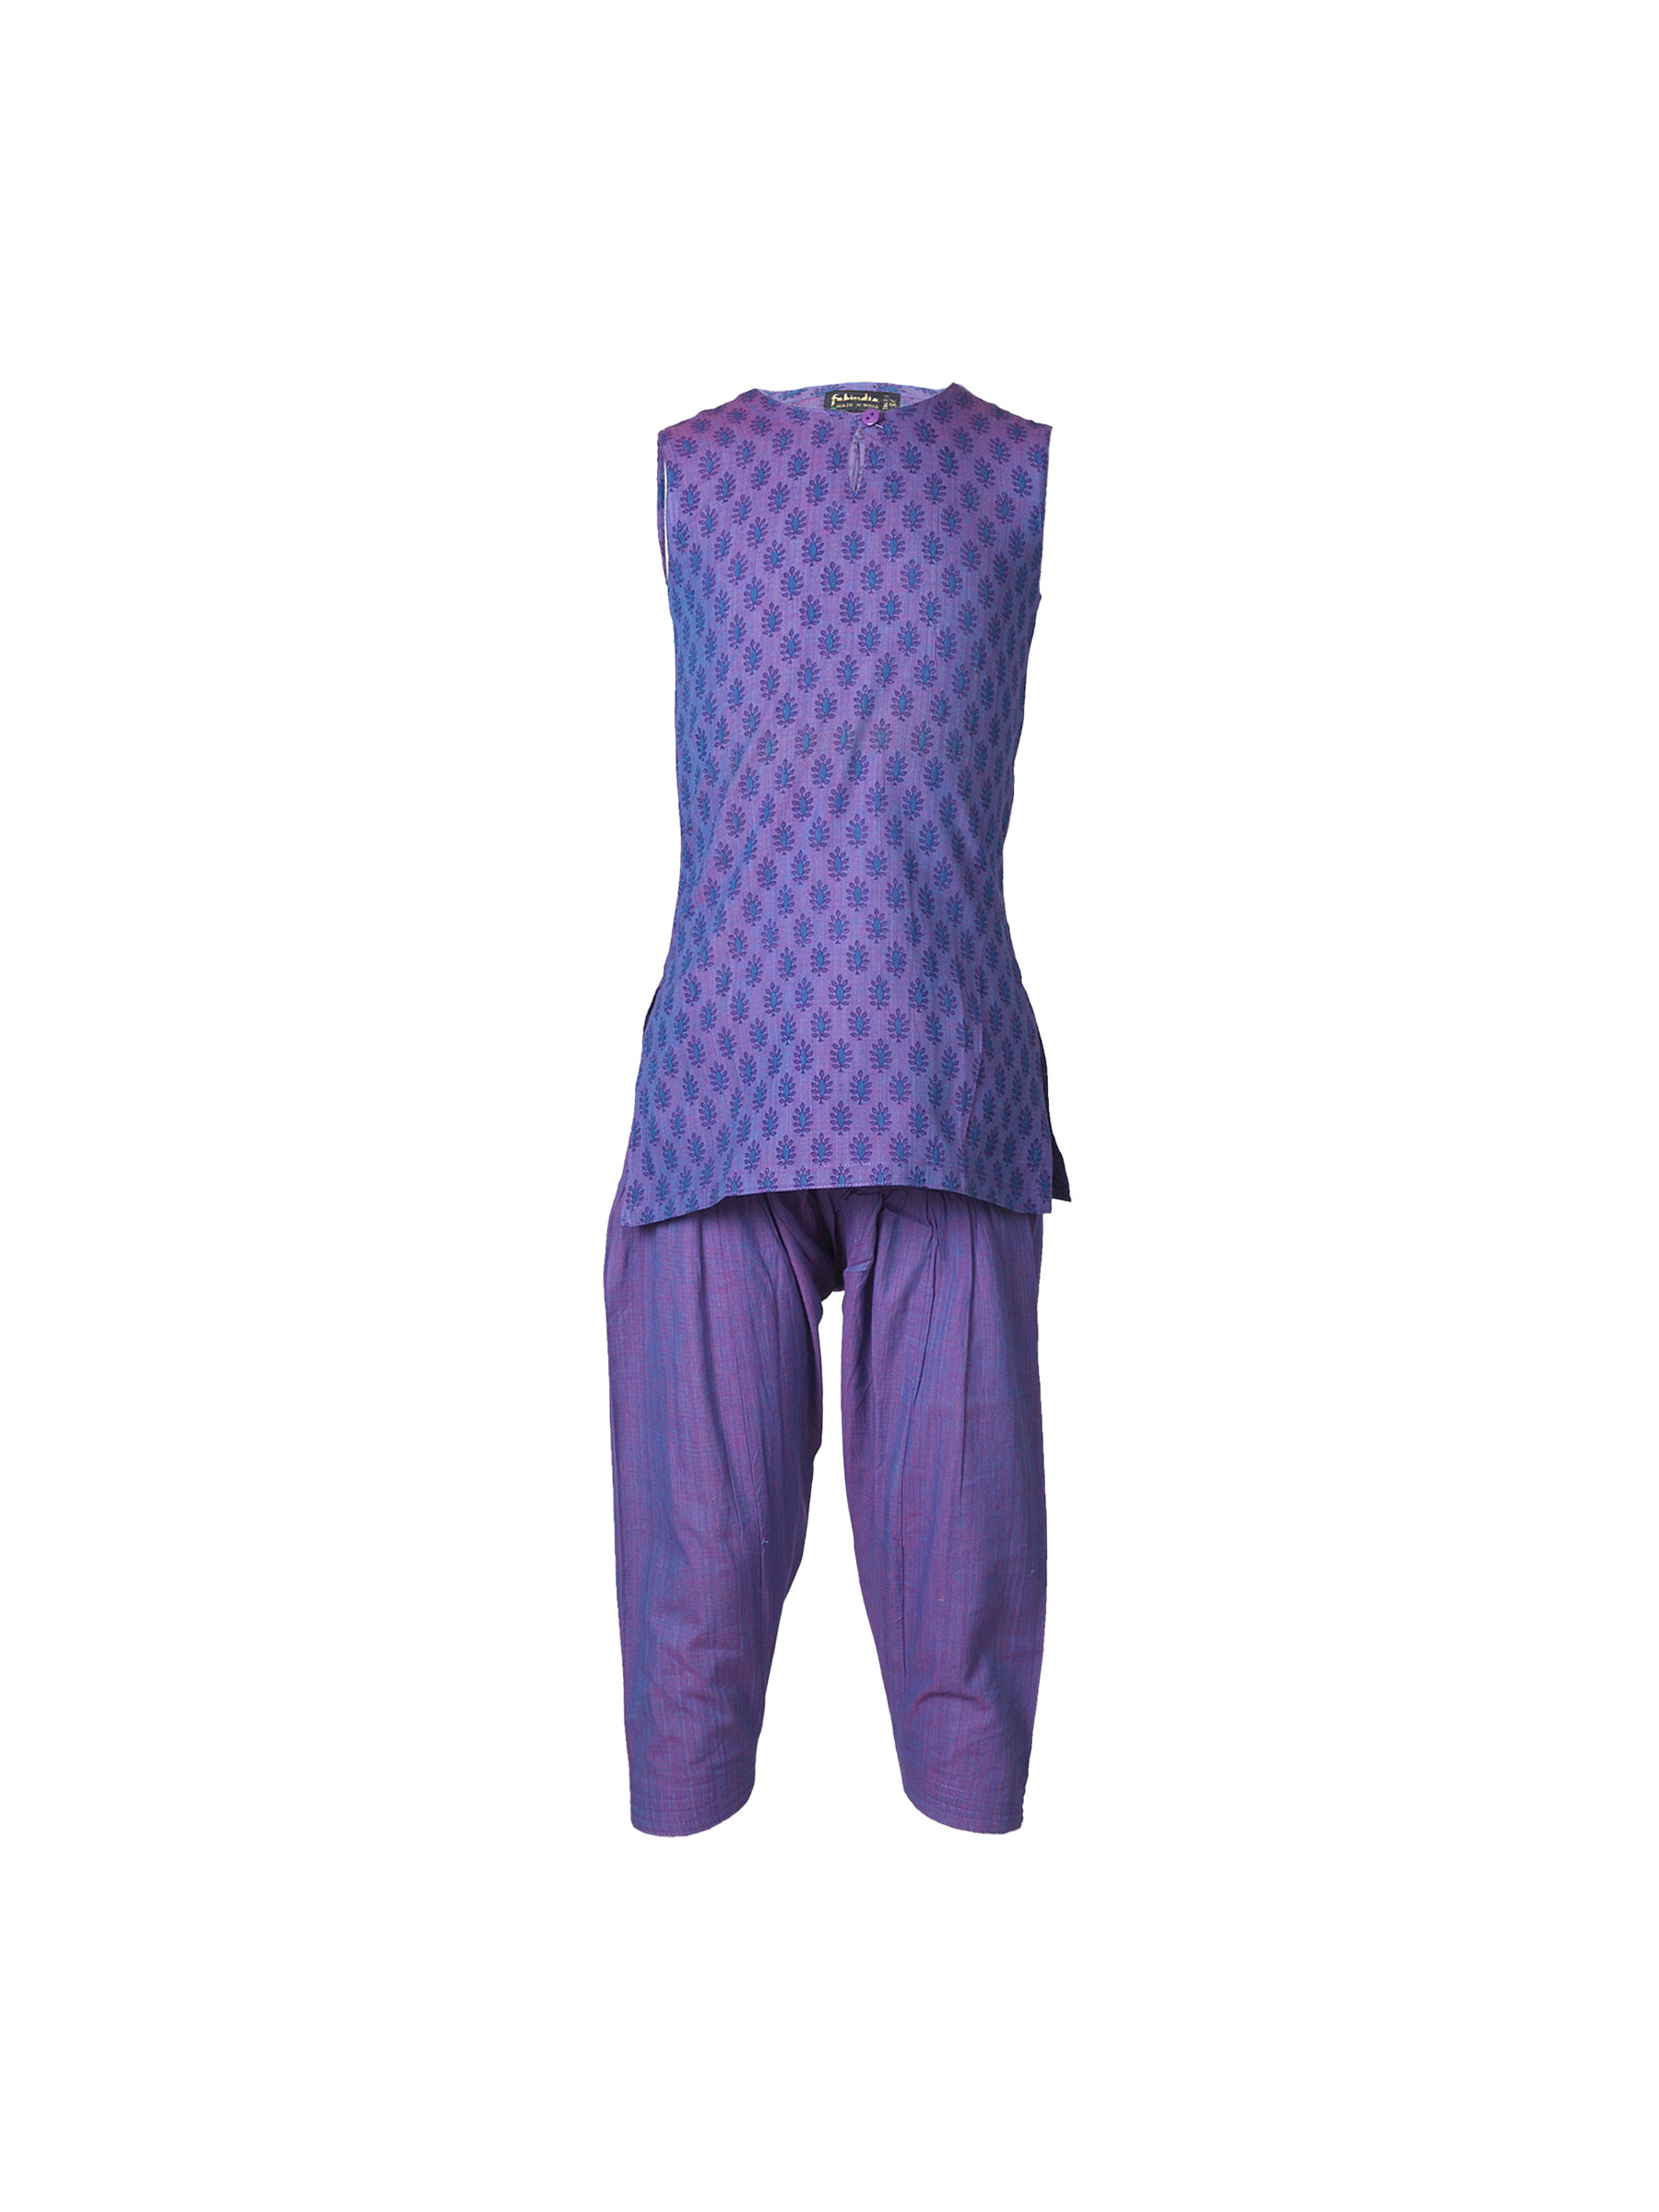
Fabindia Girls Printed Purple Salwar
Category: Apparel / Bottomwear / Salwar
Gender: Girls
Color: Purple
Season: Summer 2012
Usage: Ethnic